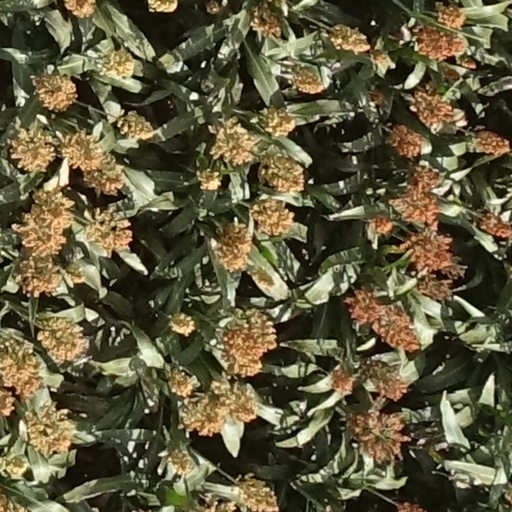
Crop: sorghum